Landsknecht

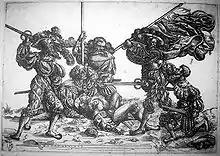
Standard bearer fighting against five (etching by Daniel Hopfer)

Over the Burgundian Wars, the well-organized and supplied armies of Charles the Bold were defeated again and again by the Swiss Confederation, which wielded an "ad hoc" militia army. Charles's army lacked "esprit de corps" because of its composition by feudal lords, mercenaries, and levied gentry. The Swiss army, though poorly organized, were highly motivated, aggressive, and well-trained with their arms. The Swiss pikemen, called , repeatedly defeated and eventually killed Charles, eliminating Burgundy as a European power. Archduke Maximilian, who became co-ruler of Burgundian lands in 1477 by marrying Mary of Burgundy, was greatly influenced by the Swiss victories. When the French contested the inheritance, Maximilian levied a Flemish army and defeated the French in 1479 at the Battle of Guinegate, mixing Swiss-styled square infantry formation and Hussite wagon forts tactics. The dissolution of his levied army at war's end found Maximilian wanting a permanent and organized military force like the Confederation's to protect his domain. The existing Burgundian structure was inadequate to this end, however, and moreover the French wielded a monopoly on the hiring of .